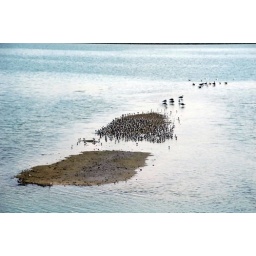
bolsa chica again little island in the water looks like a shoe print